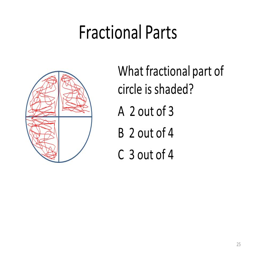
fractional parts what fractional part of circle is shaded .